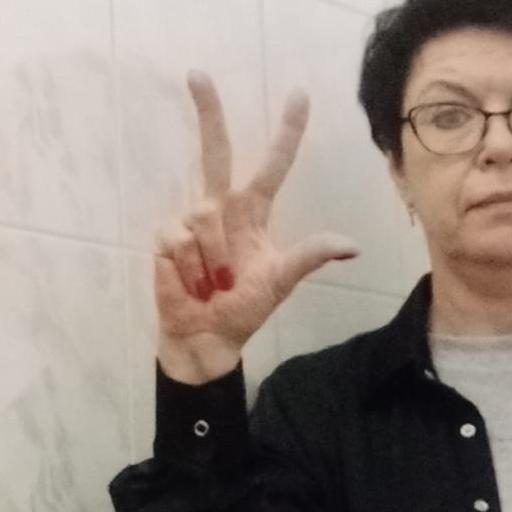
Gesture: three2